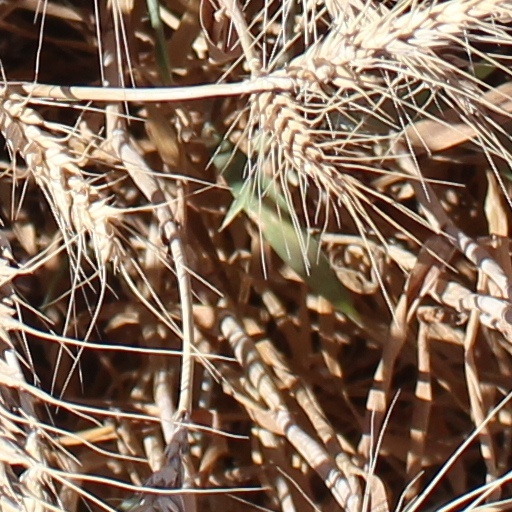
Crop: wheat